Geoffrey Kelly

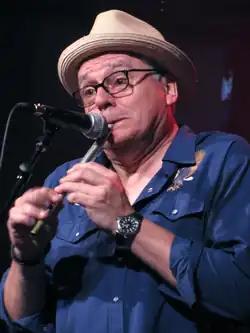
Kelly playing a penny whistle in 2010

Geoffrey Kelly (born October 23, 1956, in Dumfries, Scotland) is a Canadian rock musician. He played guitars, flutes and bodhrán for the folk rock band Spirit of the West, for whom he was also the lead vocalist on some songs: Geoffrey Kelly and John Mann were the band's primary songwriters and founders. They were often referred to as the "Glummer Twins". Their partnership endured through the years until the final 3 SOTW shows at the beloved Commodore Ballroom in April 2016. The Spirit of Canada shows took place at the Commodore the following year with an all star cast of Canada's finest.